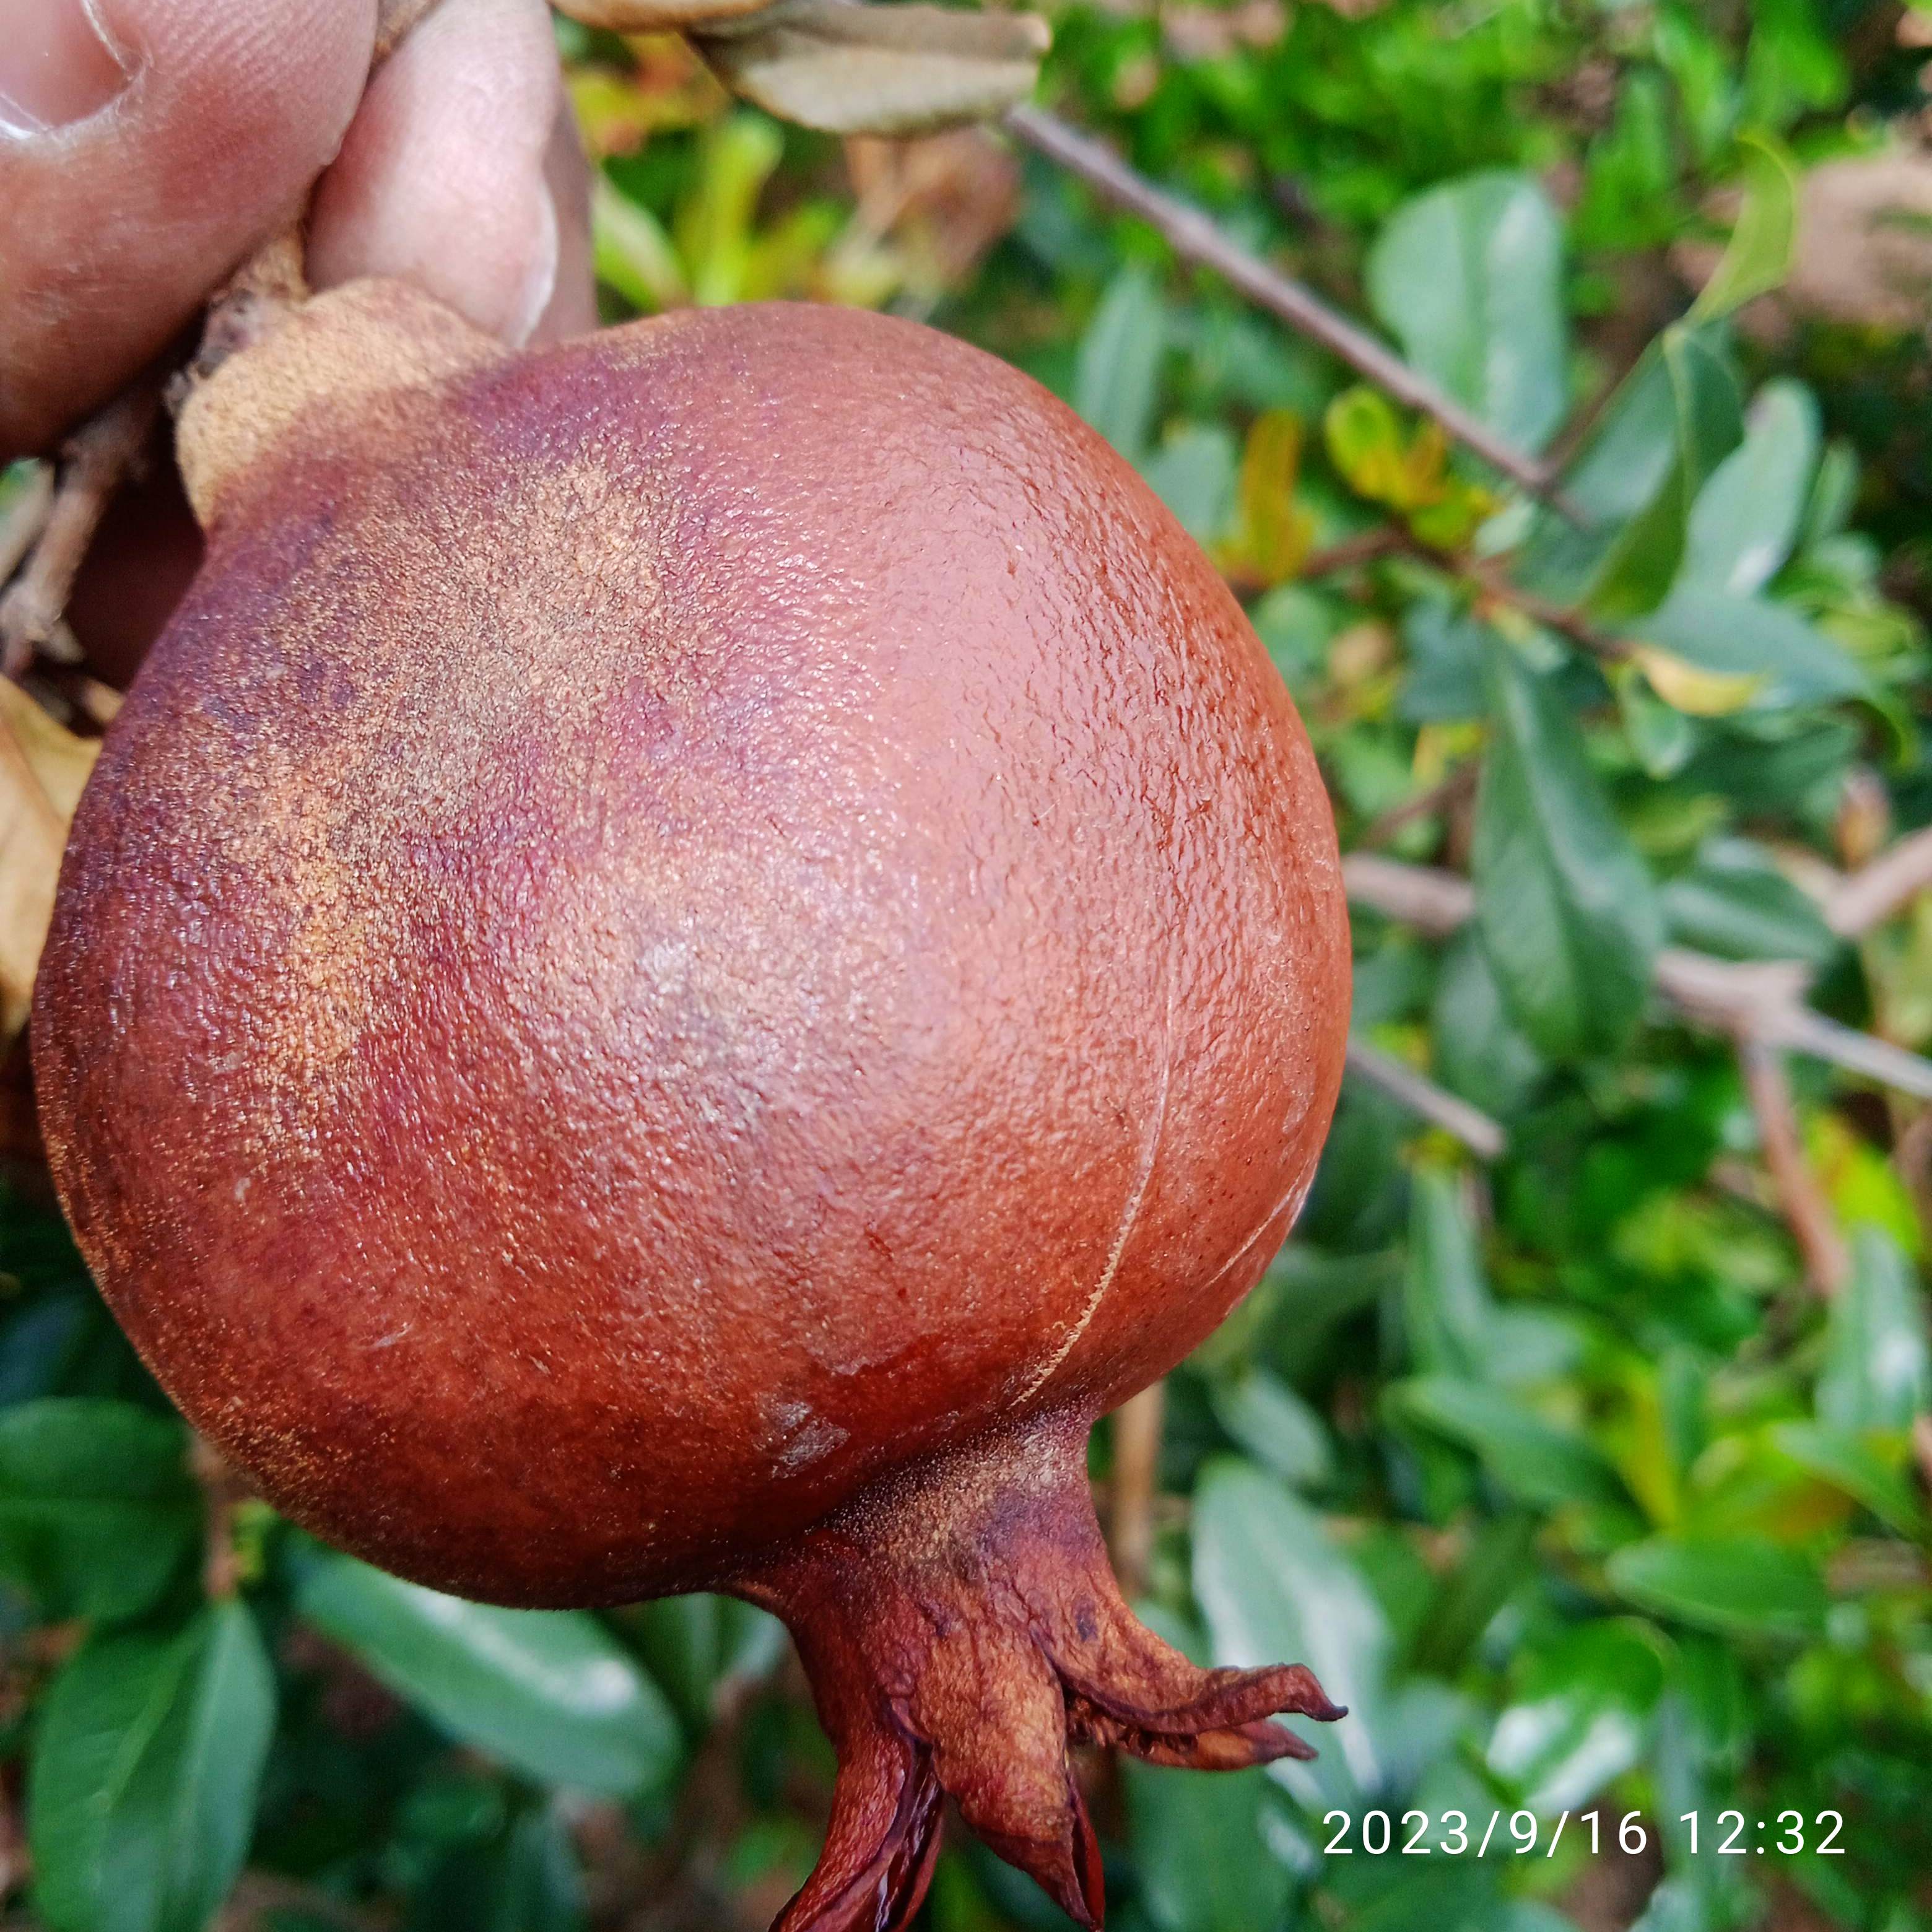
Label: Alternaria